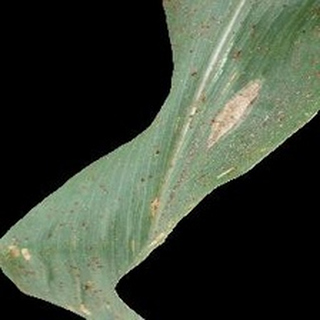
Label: corn_common_rust